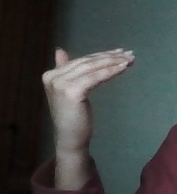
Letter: khaa